K. C. Canal

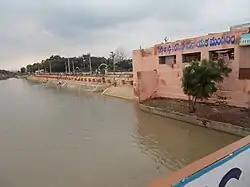
K.C. Canal near Kurnool

Kurnool Cuddappah Canal popularly known as K.C. Canal is an irrigation canal located in Kurnool and Kadapa districts in Andhra Pradesh, India.